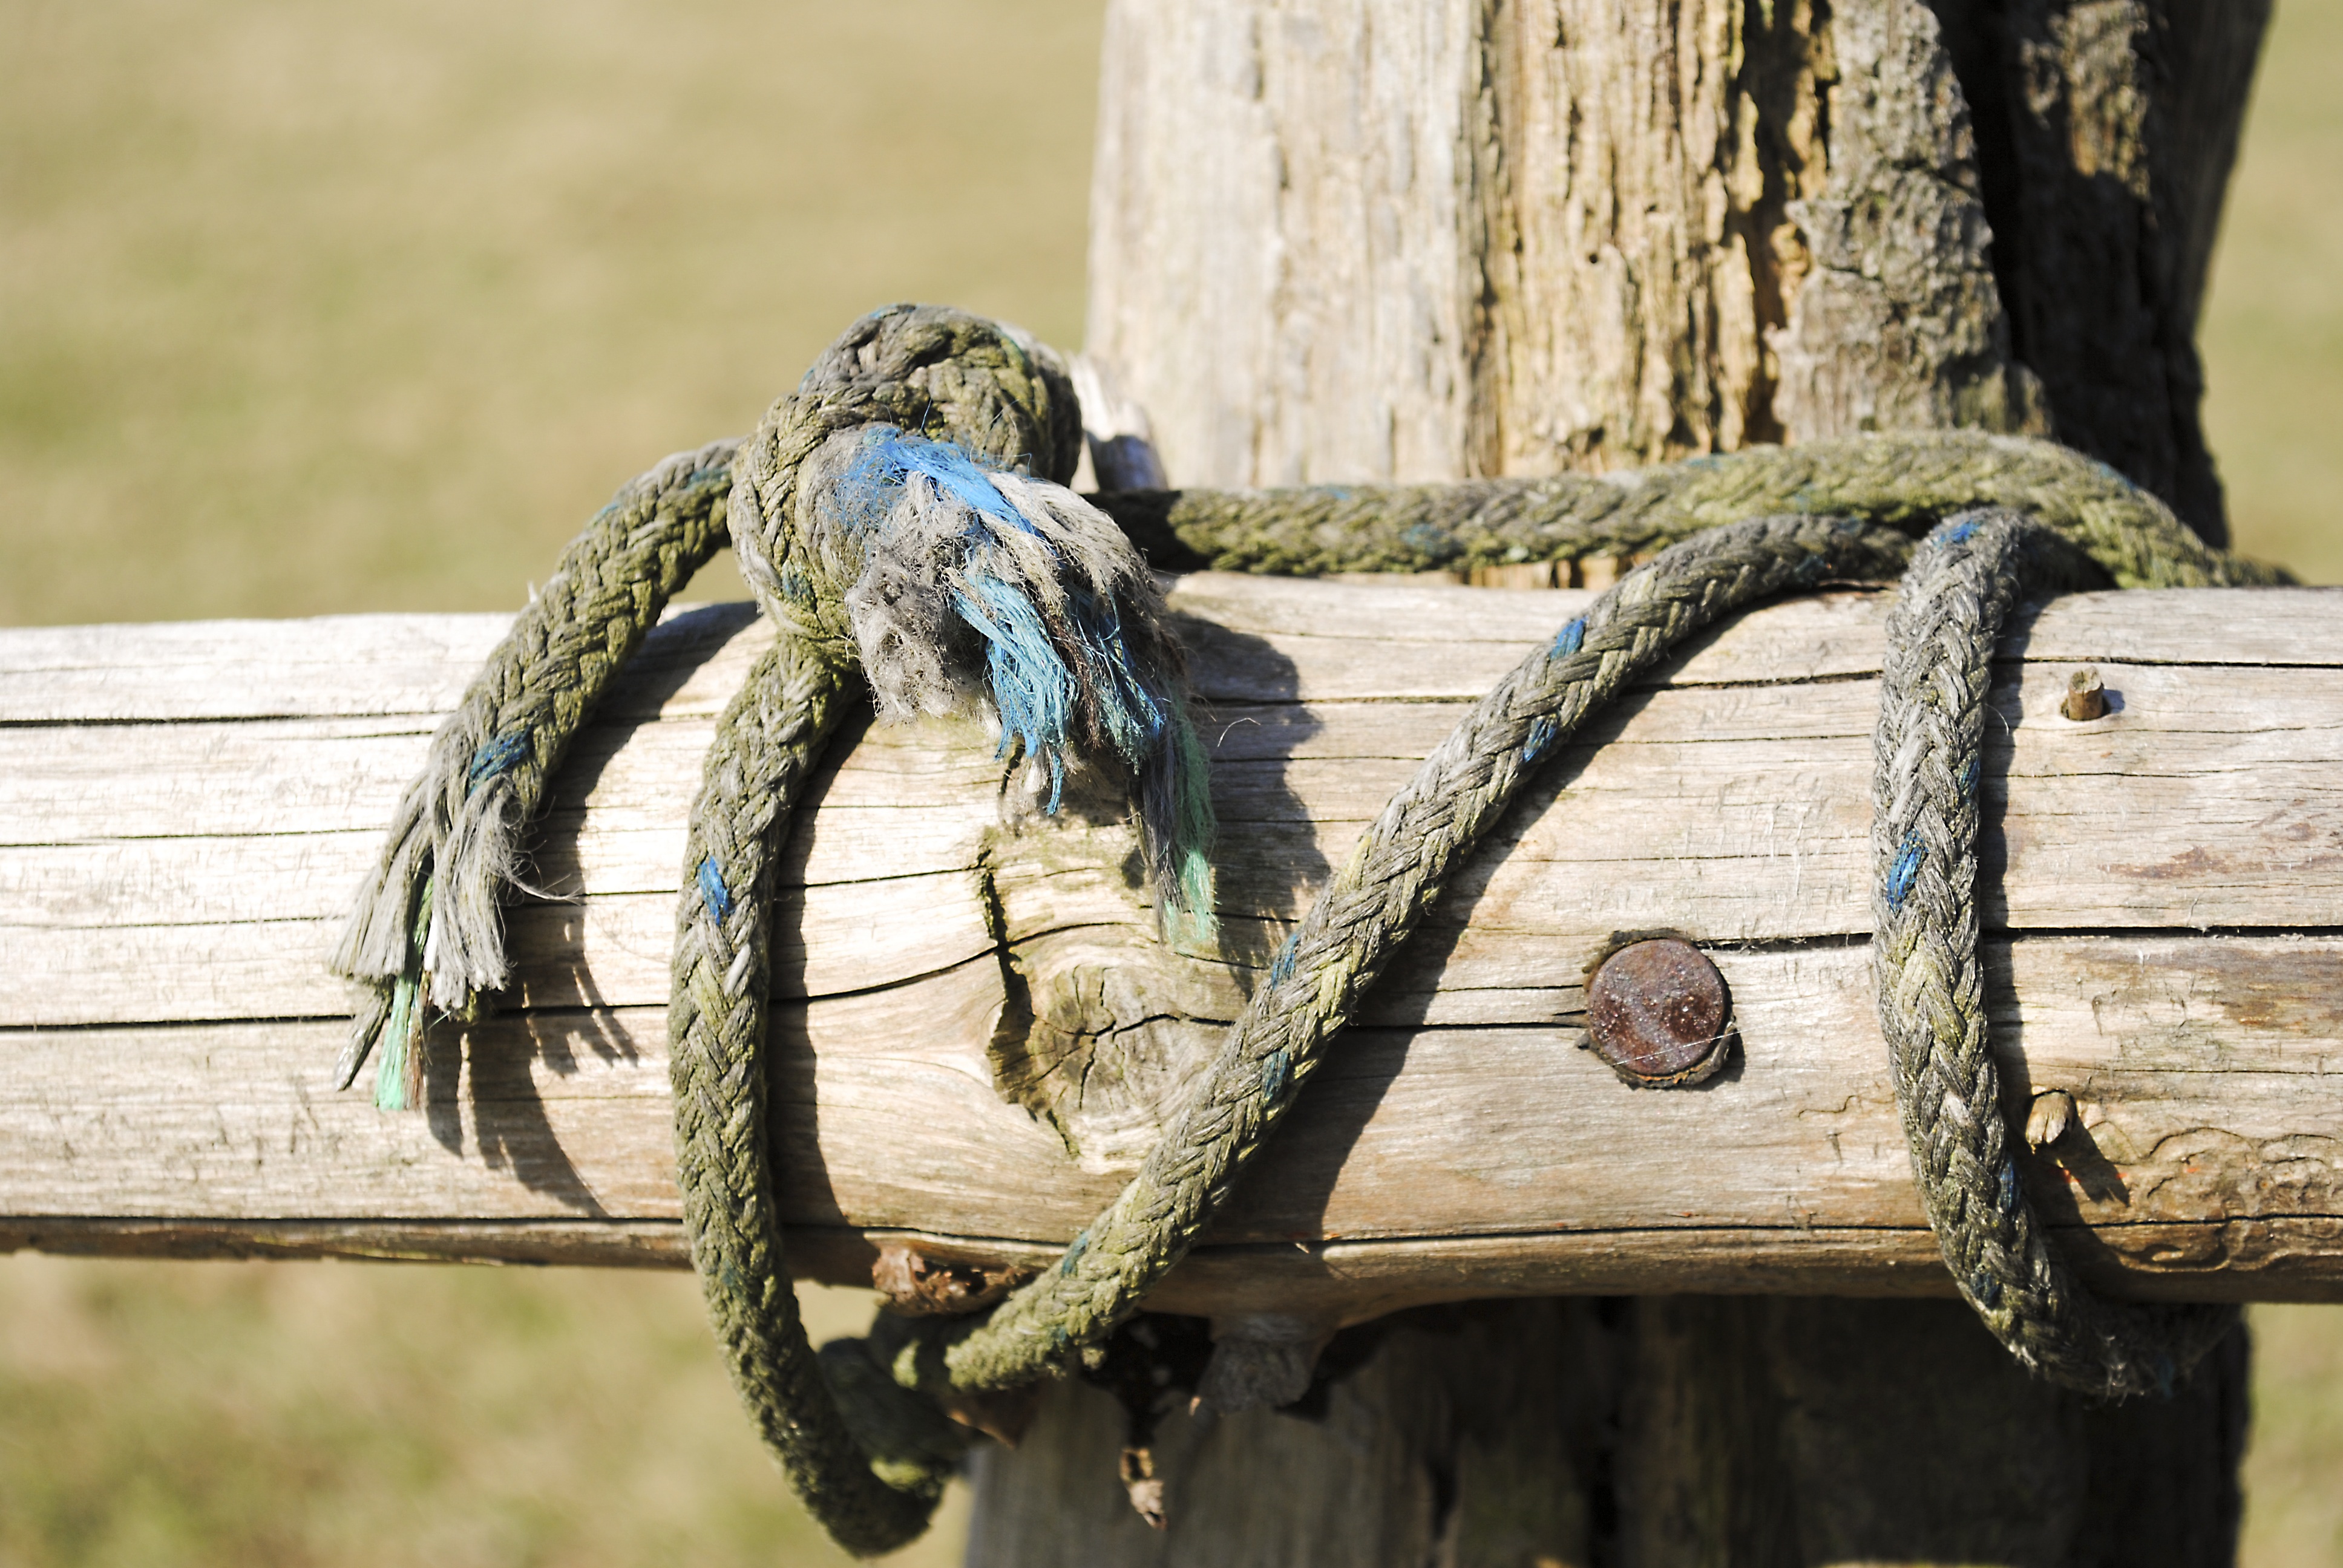
nature, rope, wood, wildlife, zoo, sculpture, knot, connectedness, cohesion